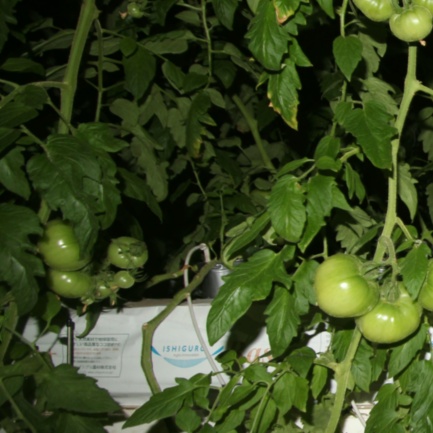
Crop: tomato